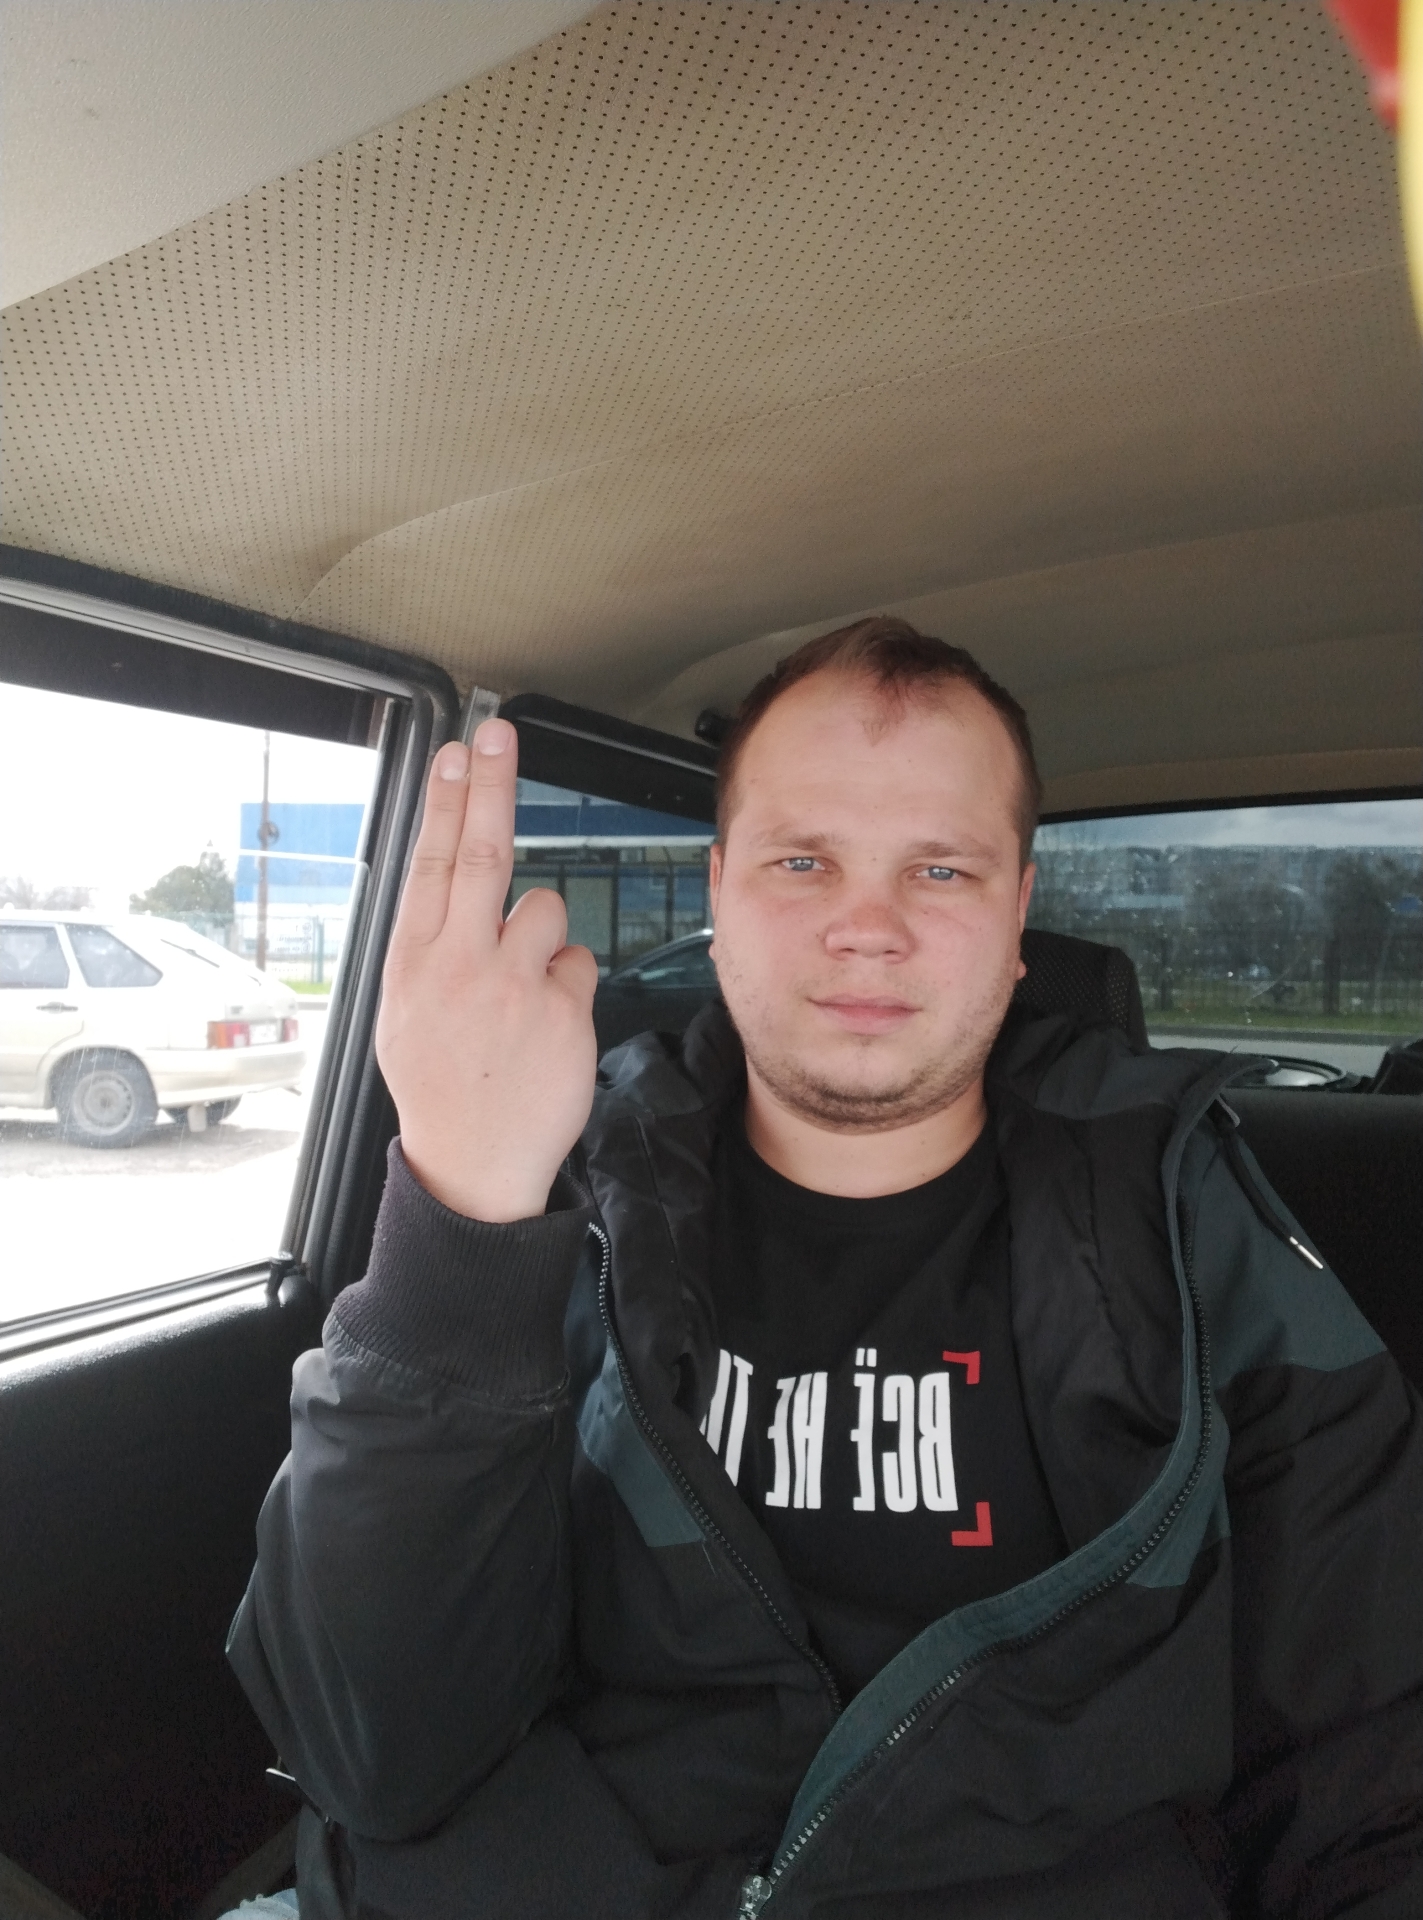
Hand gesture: two_up_inverted